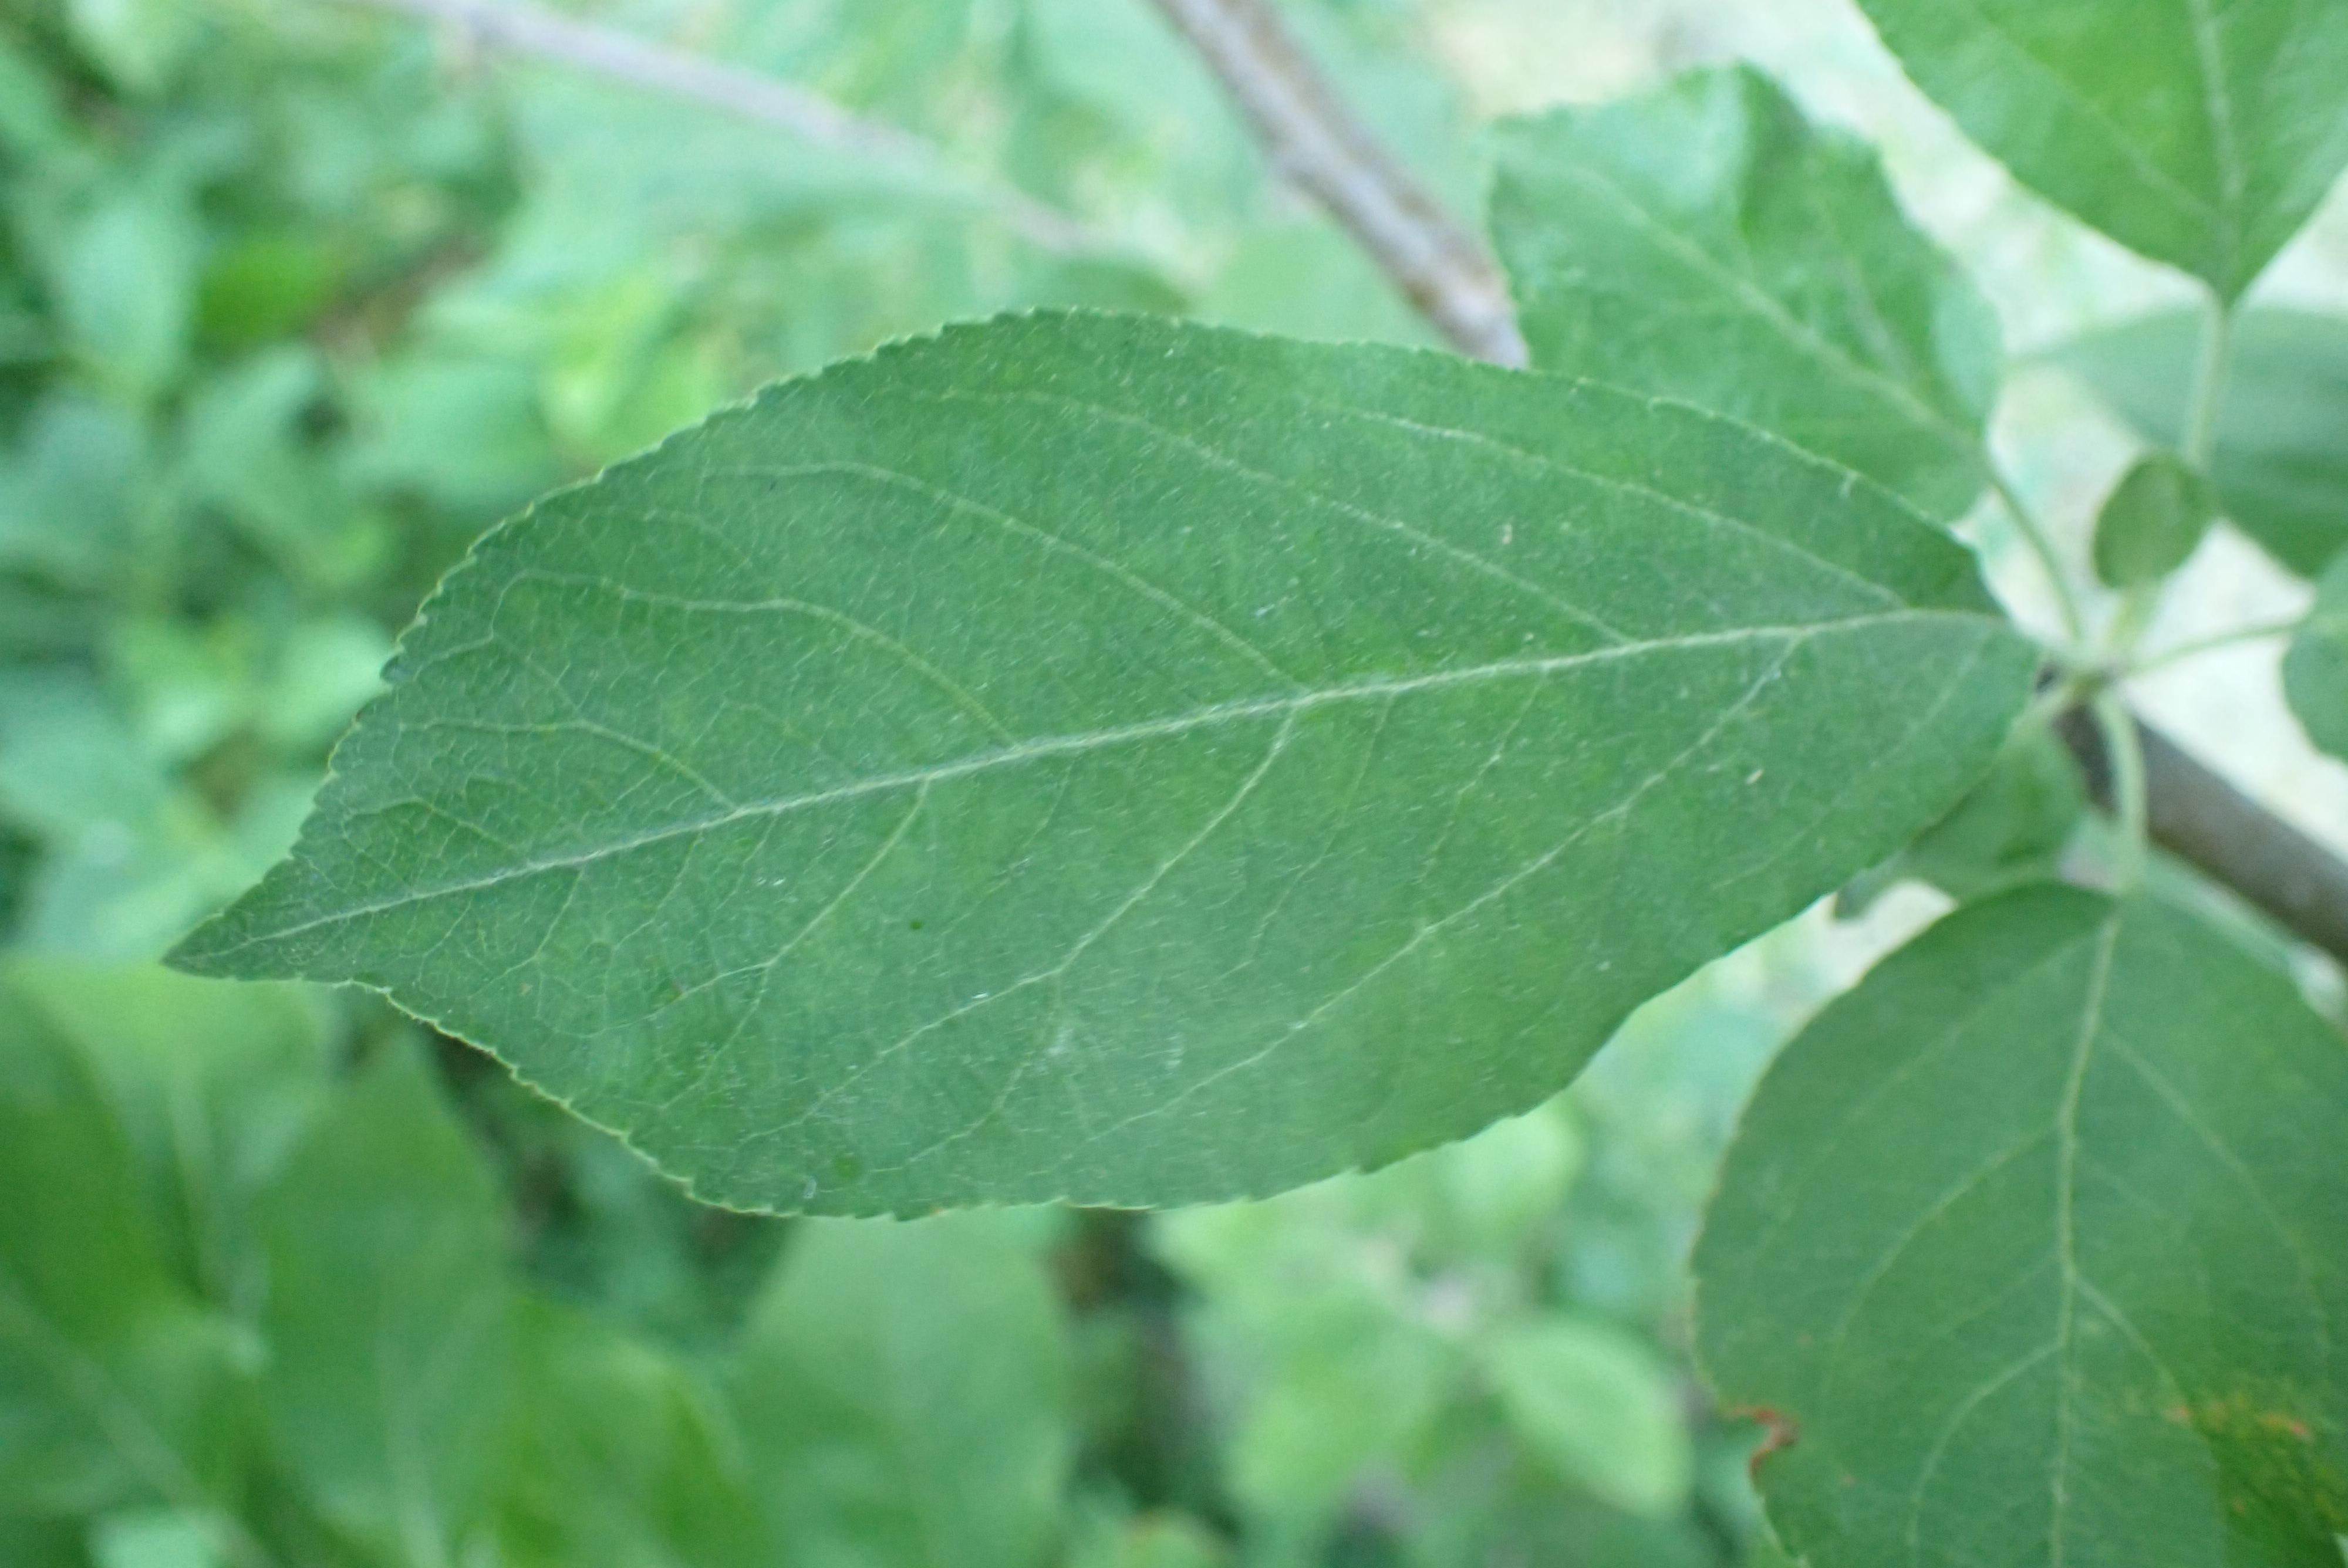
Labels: healthy